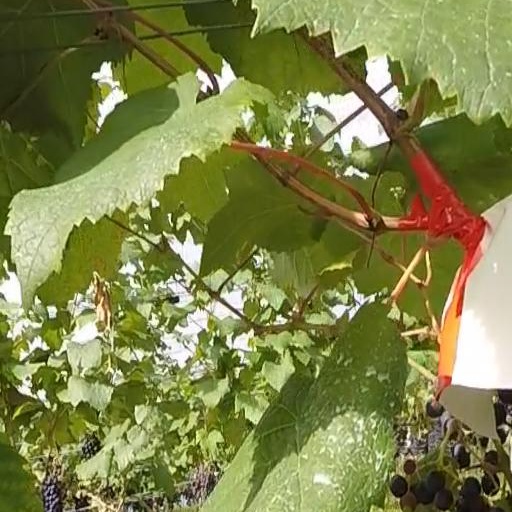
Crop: grape